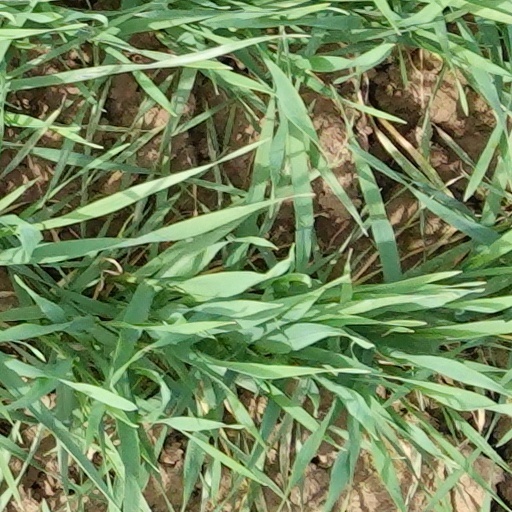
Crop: wheat